North Campus (University of Copenhagen)

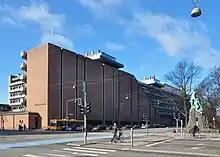
The Panum Building, as seen across the Blegdamsvej-Tagensvej intersection from the east

The Panum Building (formerly referred to as the Panum Institute) is the Faculty of Health and Medical Sciences' largest building complex and houses six of the Faculty's thirteen departments. Panum contains the Faculty's shared administration and building services offices as well as a library, two canteens, lecture halls, classrooms, study rooms, laboratories, student clubs, a bookshop, and part of the Animal Research Unit. The Panum Building also houses the largest dental clinic in Denmark with approximately 230 treatment chairs. The building was named after Danish physiologist Peter Ludvig Panum (1820–1885).